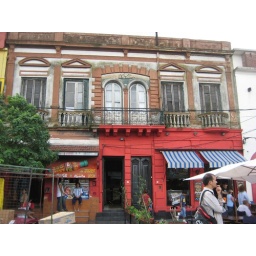
cute building in BA